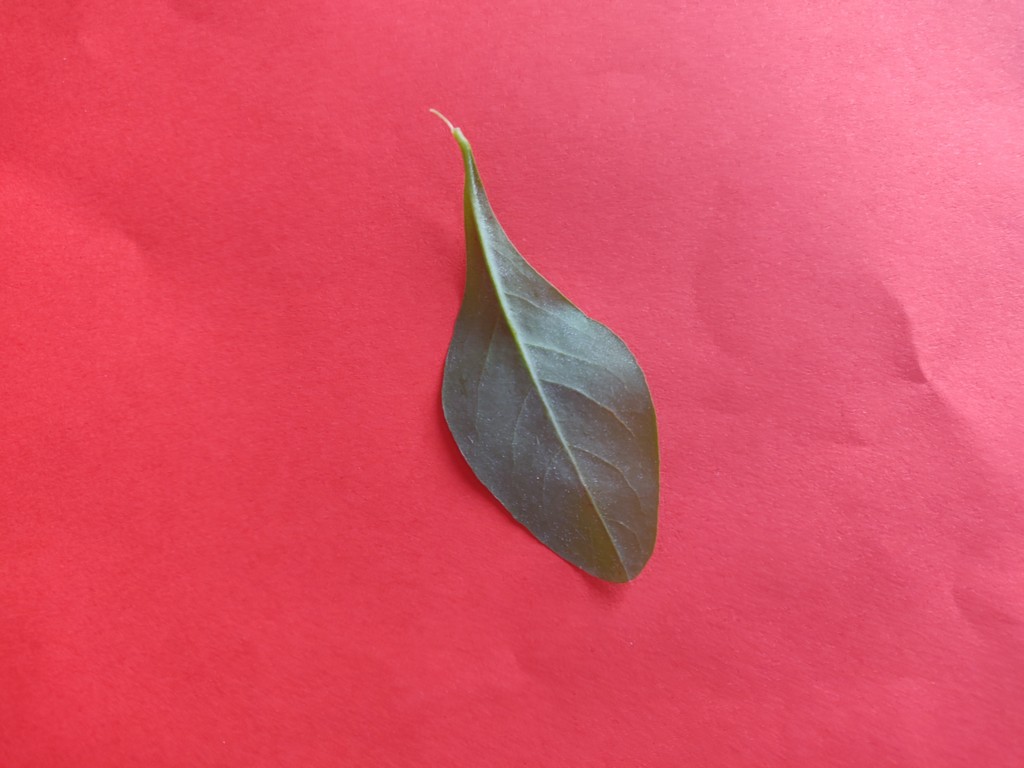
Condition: Healthy
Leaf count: single
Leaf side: back